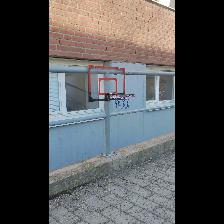
Label: NonHuman